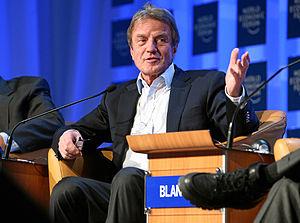
Le gouvernement Édith Cresson est le gouvernement de la République française du 15 mai 1991 au 2 avril 1992. Troisième gouvernement du deuxième mandat du président de la République François Mitterrand, il est dirigé par Édith Cresson, première et encore aujourd'hui seule femme à avoir dirigé un gouvernement français.
La Dictature médicale est un ouvrage d'entretiens écrit par le médecin et homme politique français Bernard Kouchner et l'écrivain et journaliste français Patrick Rambaud, sorti le 7 mars 1996 et publié chez Robert Laffont.